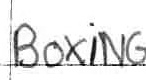
Label: boxing